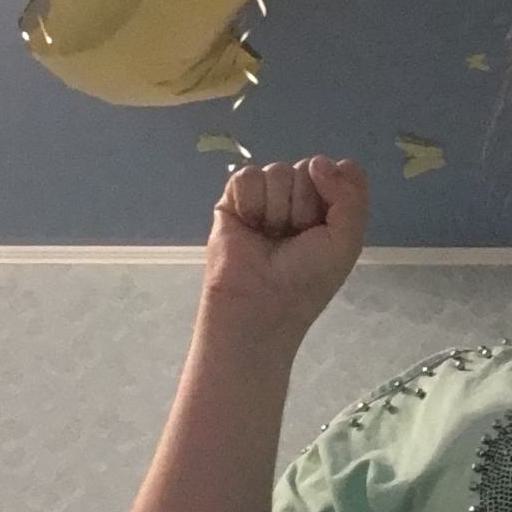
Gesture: fist